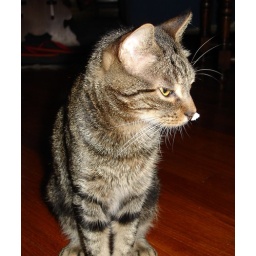
He was going around with that serious look on his face and a piece of plastic stuck on his nose.